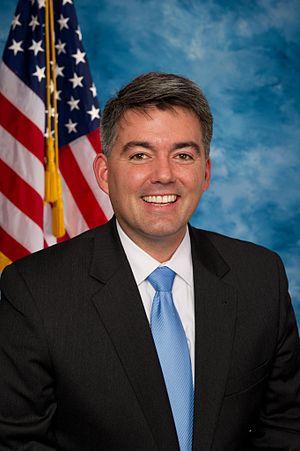
Le Colorado est attaché aux États-Unis depuis le 1ᵉʳ août 1876. Cette page dresse la liste des deux sénateurs qui représentent l'État au Congrès fédéral à partir de cette date.